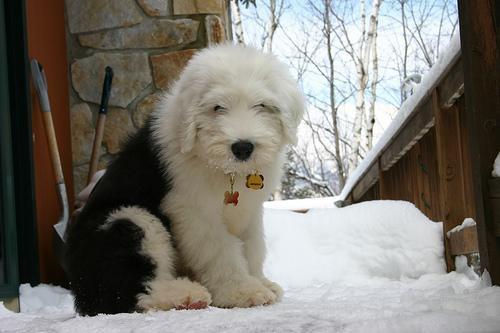
Old_English_sheepdog